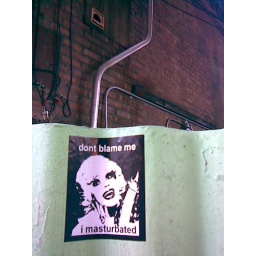
in chicago on the upper left of green mural to the right of double door